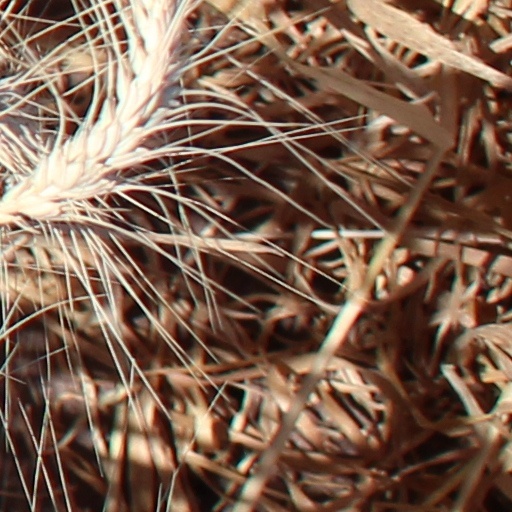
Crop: wheat